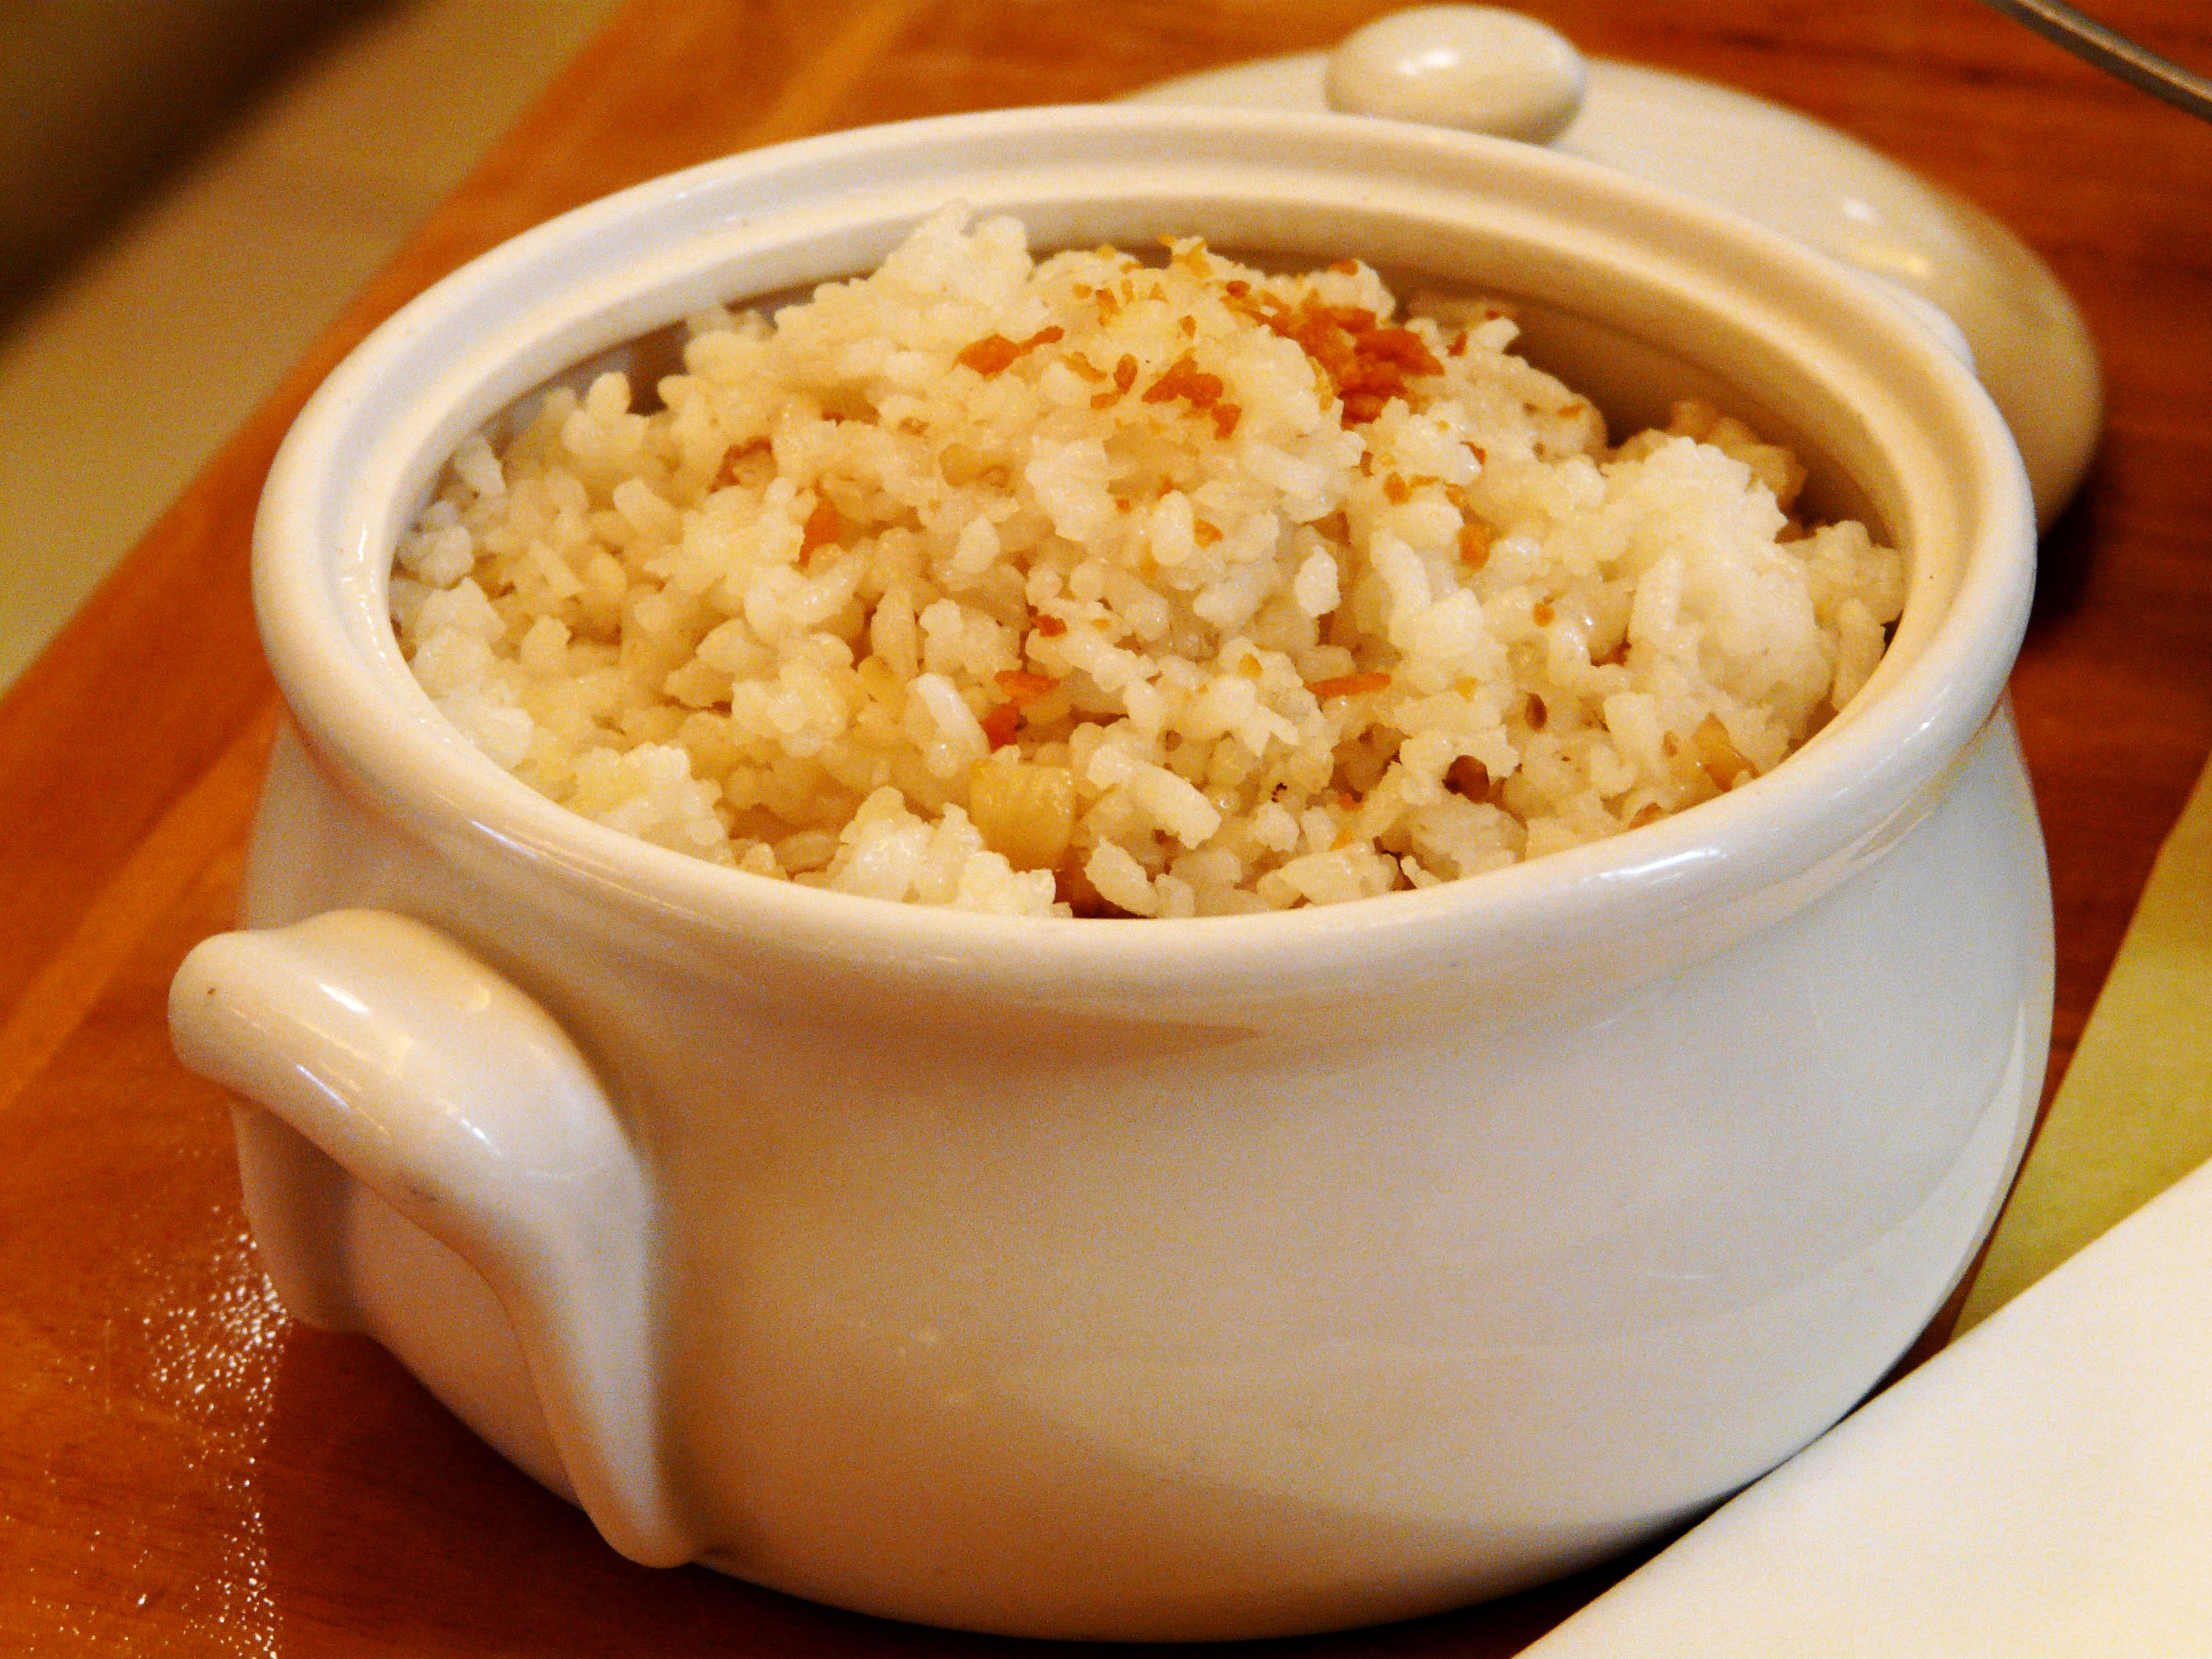
restaurant, city, asian, dish, meal, food, spice, produce, breakfast, lunch, cuisine, delicious, rice, asian food, dinner, mall, philippines, fragrant, cebu, chinese food, steamed rice, ayala center, cafe laguna, garlic rice, fragrant rice